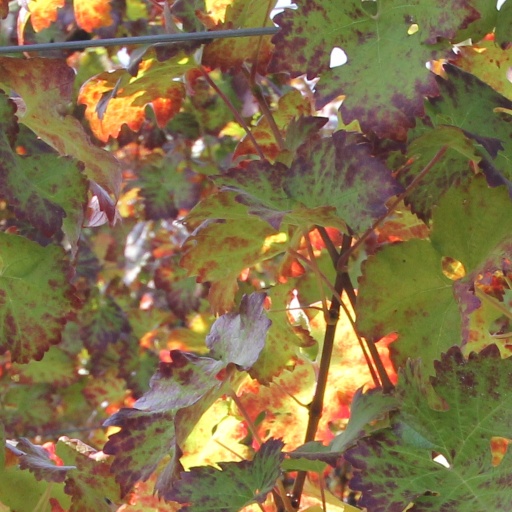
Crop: grape